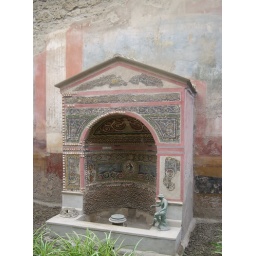
Mosaic in a garden from a house wit a fresco on the back off the wall